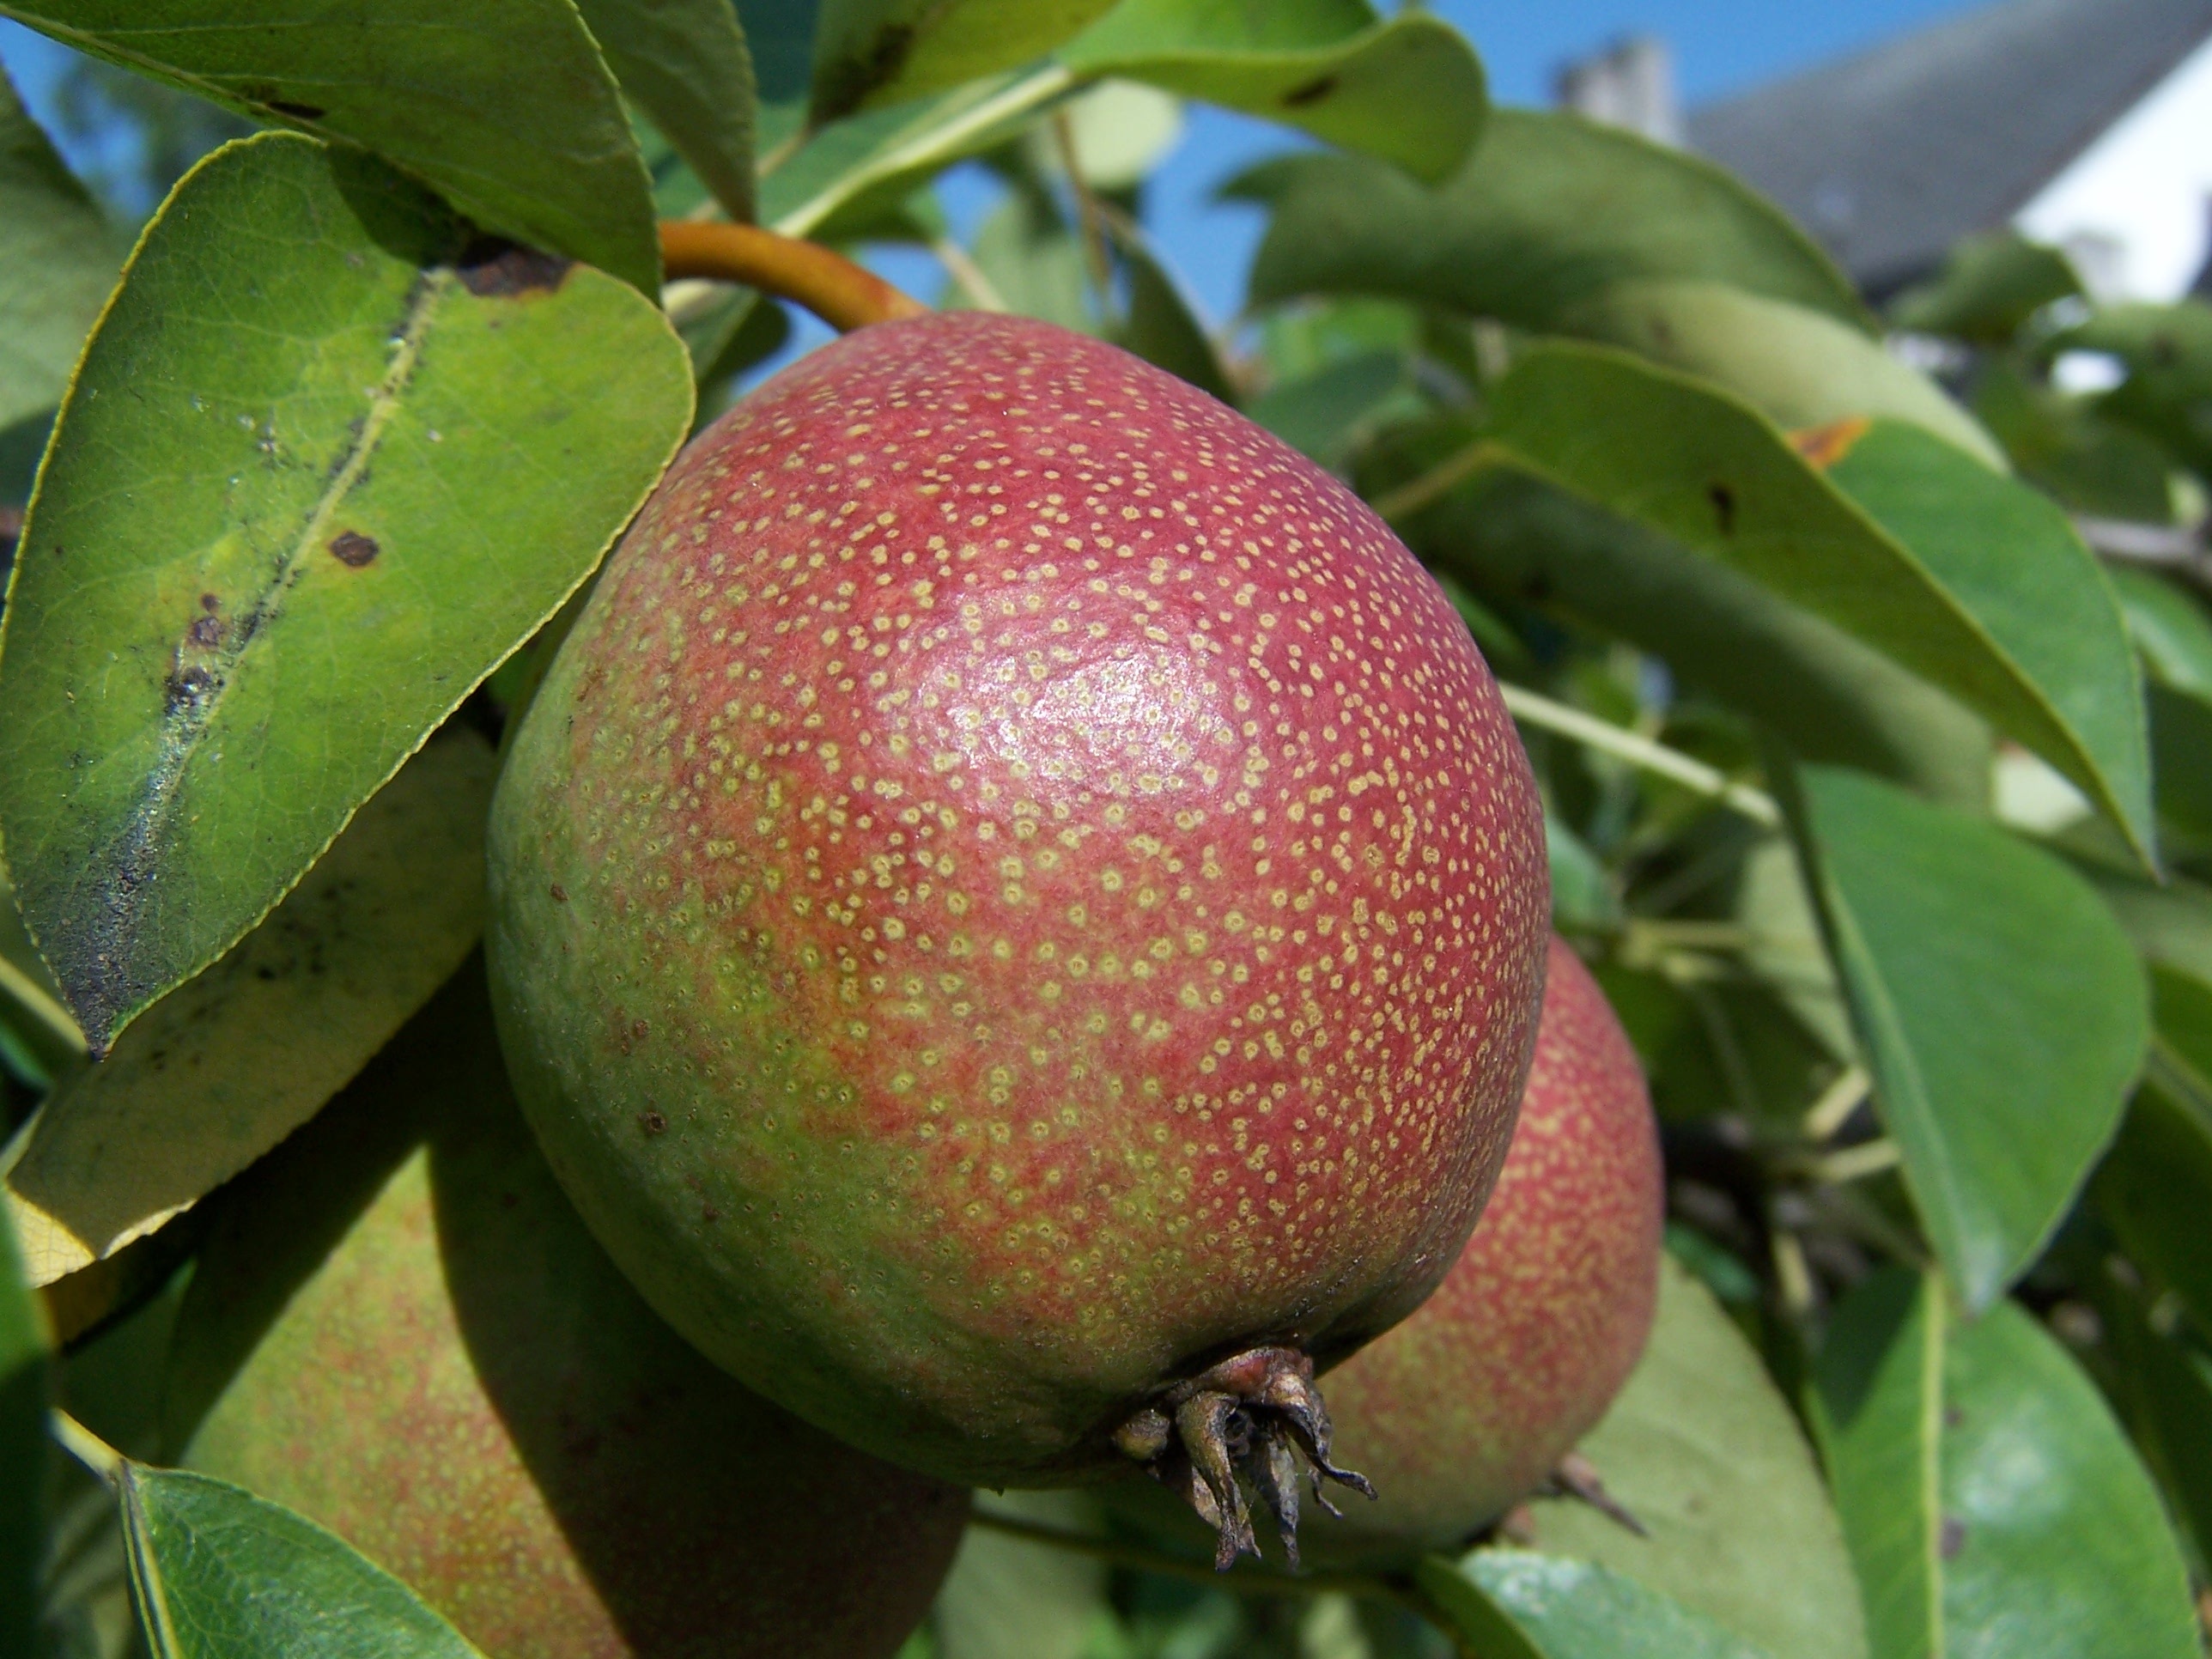
plant, fruit, summer, foliage, food, produce, evergreen, pear, health, fruits, flowering plant, land plant